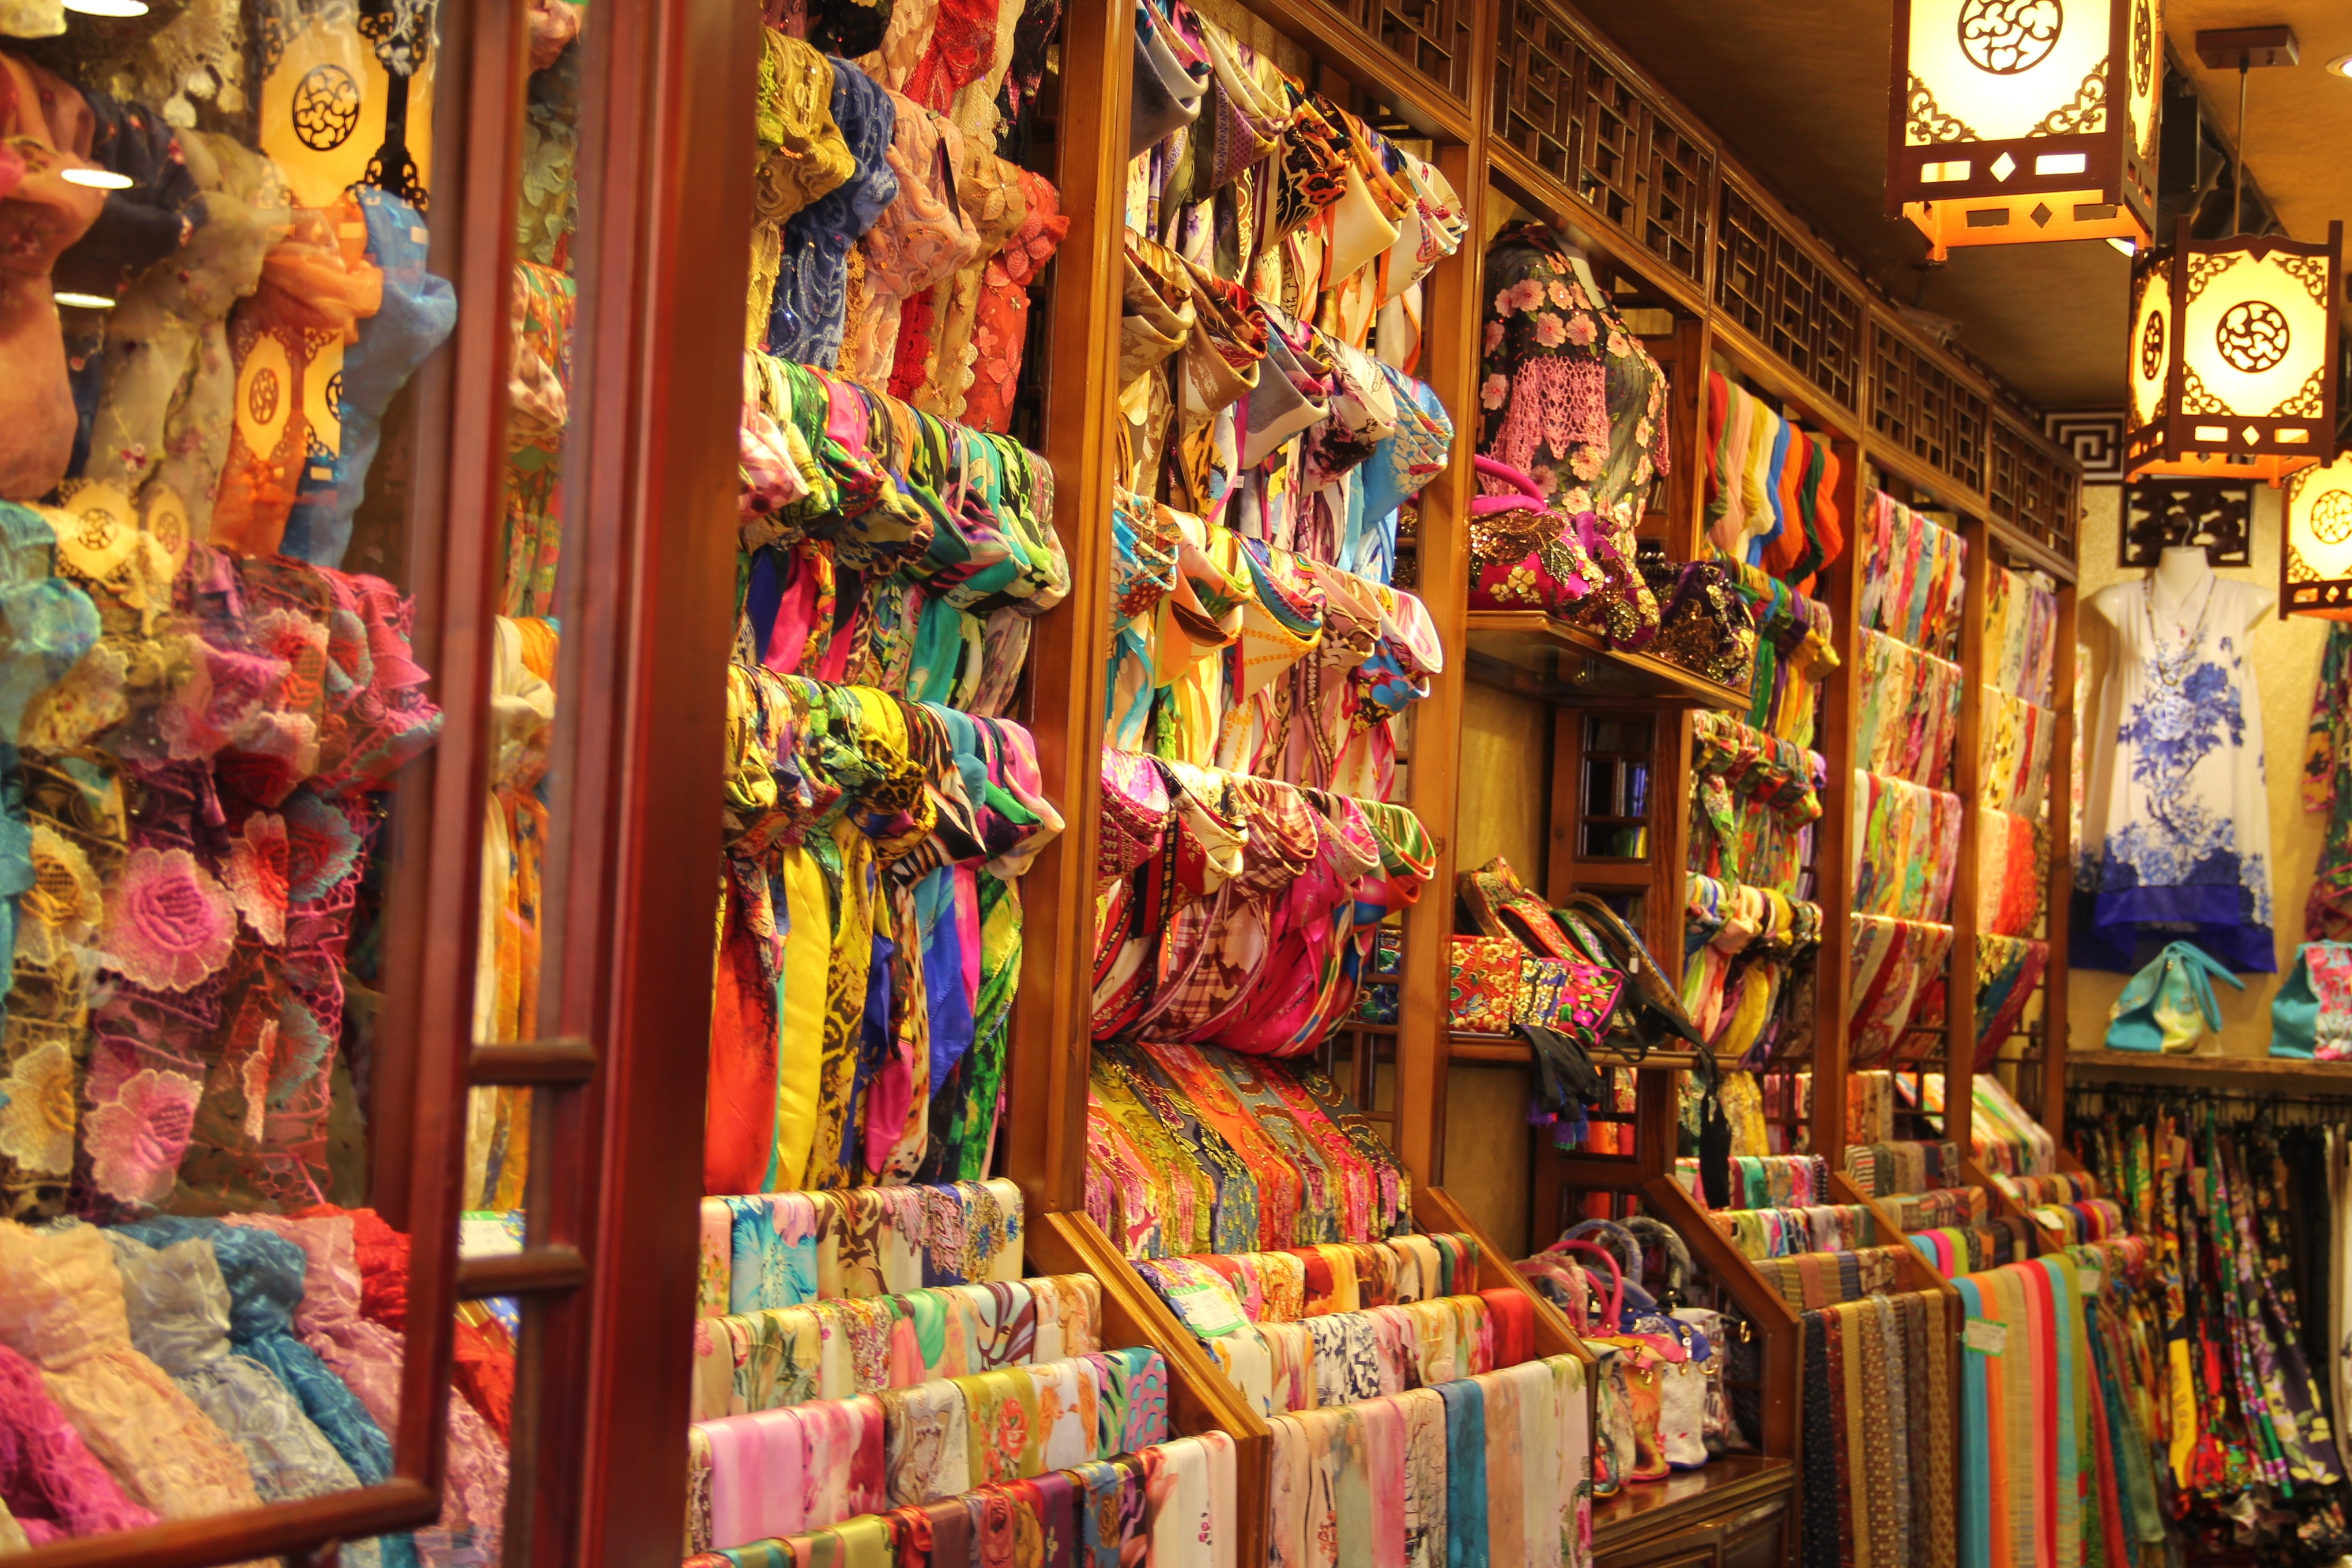
woman, city, shop, color, bazaar, market, shopping, colorful, scarf, public space, stall, retail, humanities, the scenery, shawl, old street